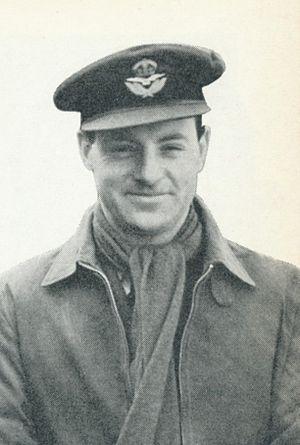
L'Air Commander Whitney Willard Straight, né le 6 novembre 1912 à New York et décédé le 5 avril 1979 à Fulham à 66 ans, était un pilote automobile sur circuits et aviateur, homme d'affaires anglo-américain membre de la famille Whitney.
Richard John Beattie-Seaman dit Richard Seaman et surnommé Dick Seaman, né le 4 février 1913 à Chichester et mort le 25 juin 1939 à Spa, est un pilote automobile britannique. Considéré comme l'un des meilleurs, sinon comme le meilleur pilote de Grand Prix britannique de l'entre-deux-guerres, il s'impose comme le meilleur coureur de l'année 1936 sur voiturettes puis rejoint Daimler-Benz AG entre 1937 et 1939 avec qui il remporte une Grande Épreuve, le Grand Prix d'Allemagne en 1938. Il trouve la mort lors du Grand Prix de Belgique 1939.